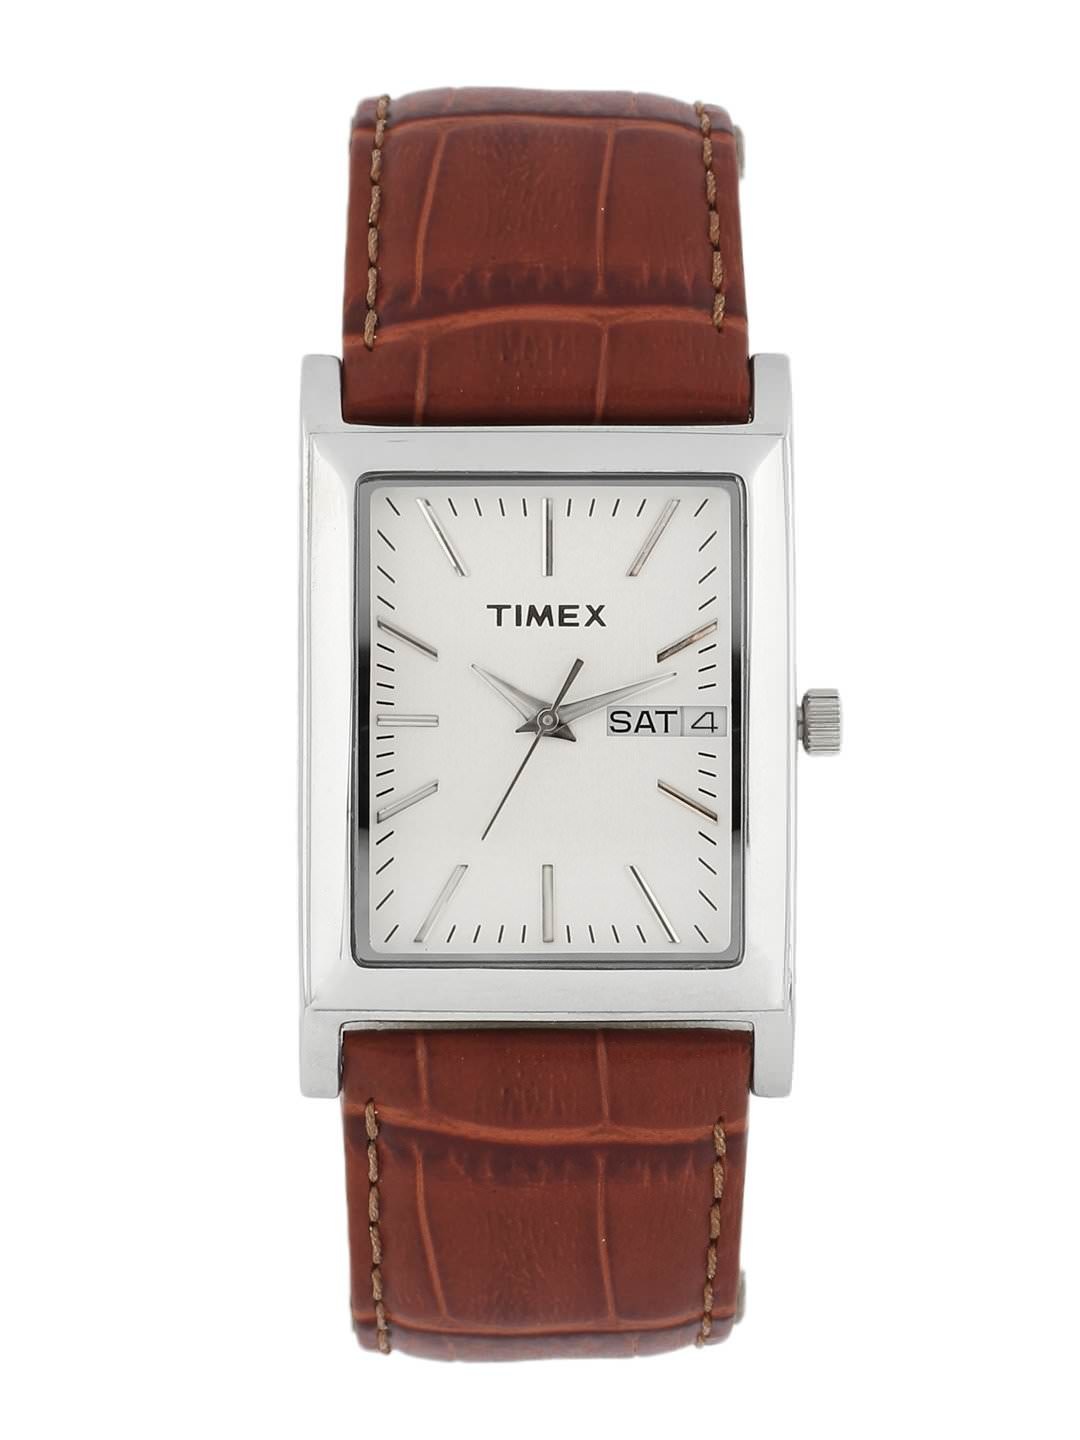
Timex Men White Dial Watch
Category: Accessories / Watches / Watches
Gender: Men
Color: White
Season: Winter 2016
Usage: Casual